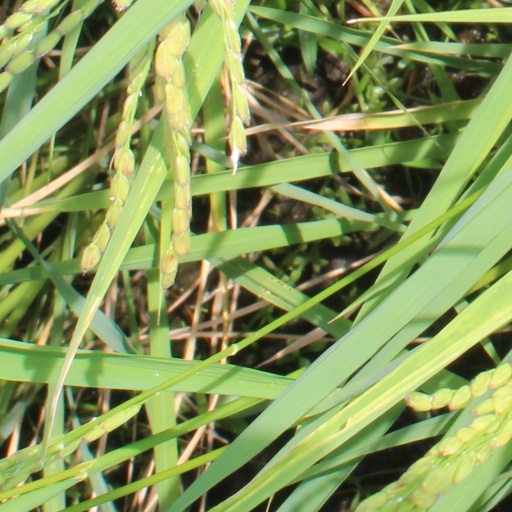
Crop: rice